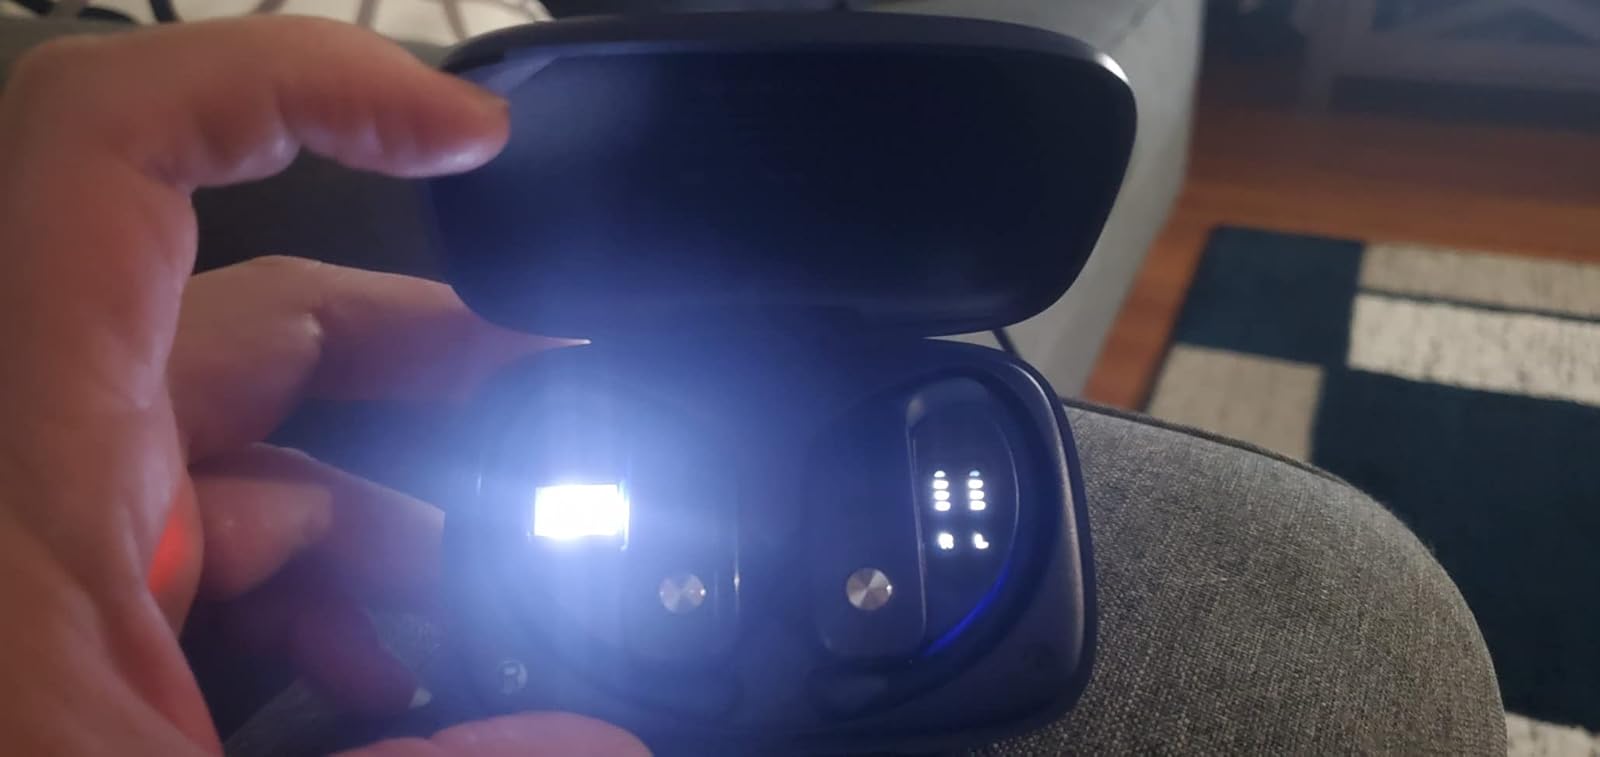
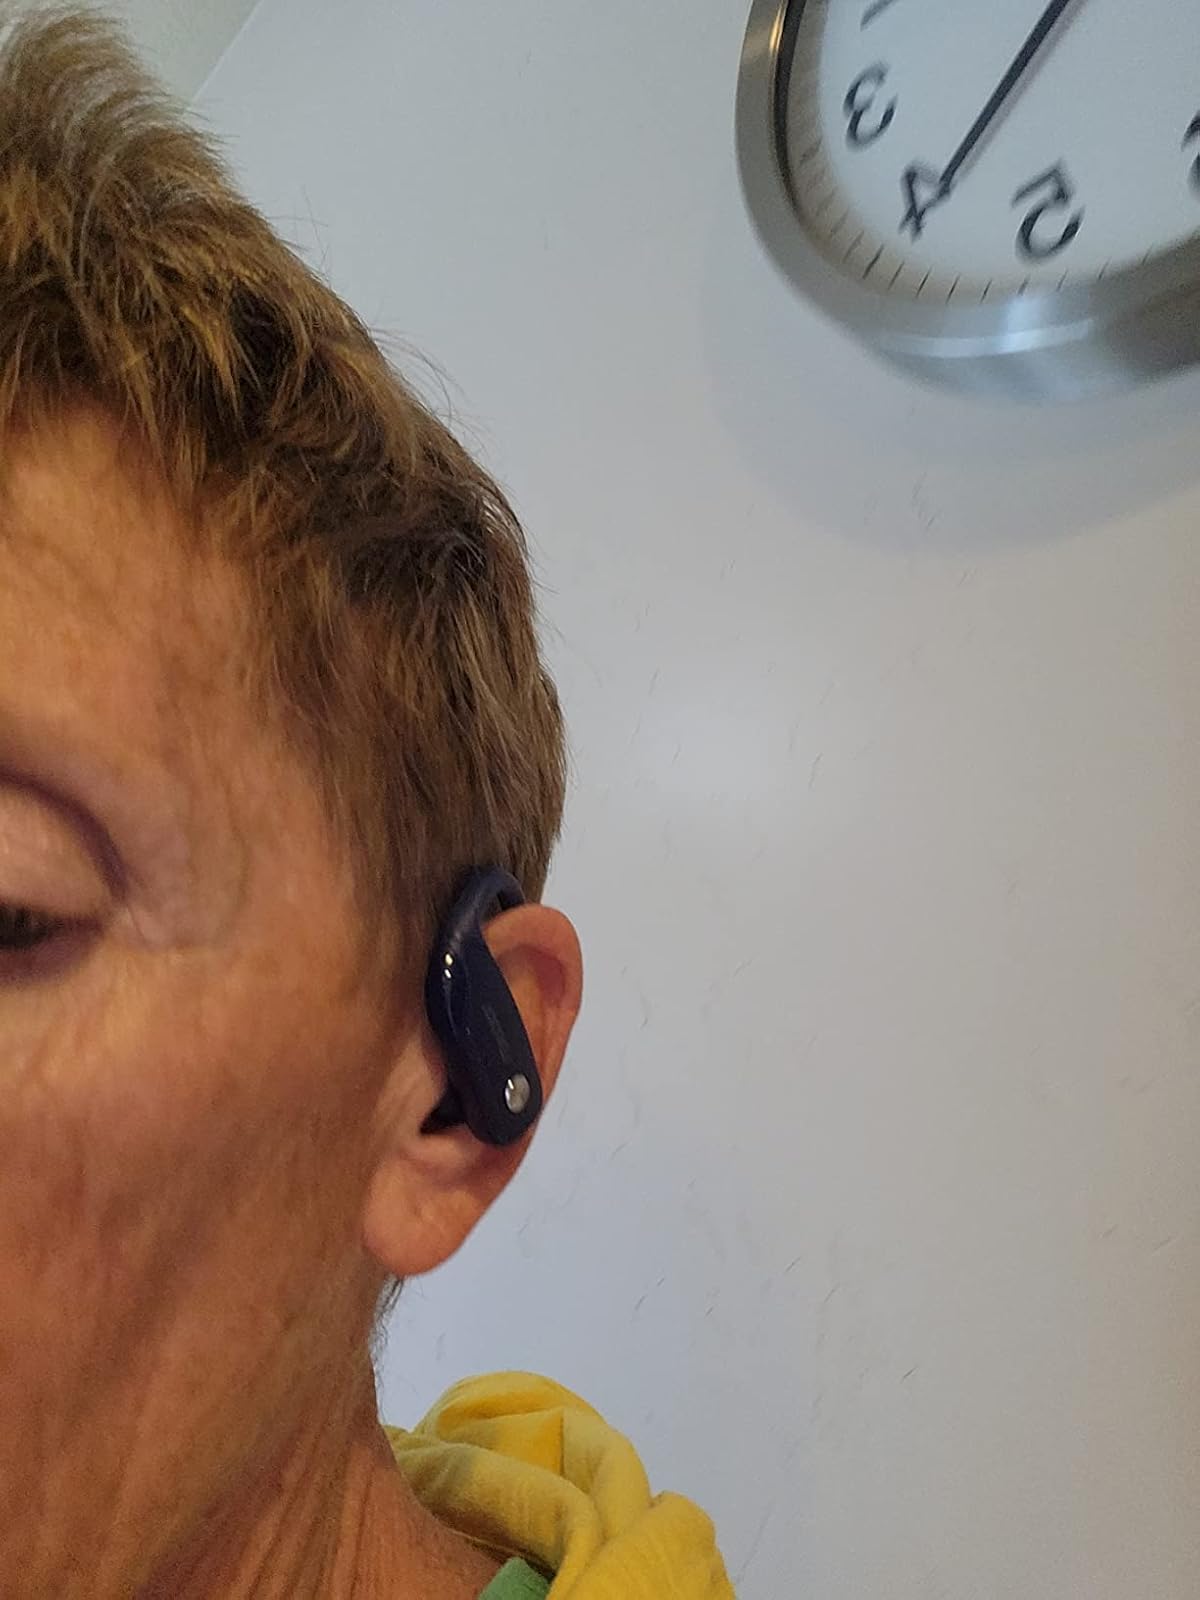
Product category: earbuds
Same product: yes